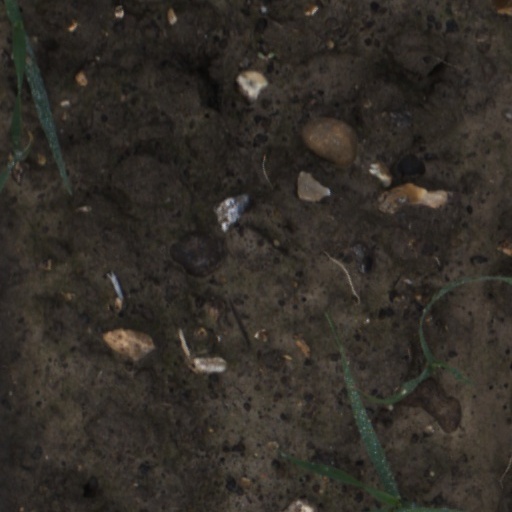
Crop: wheat